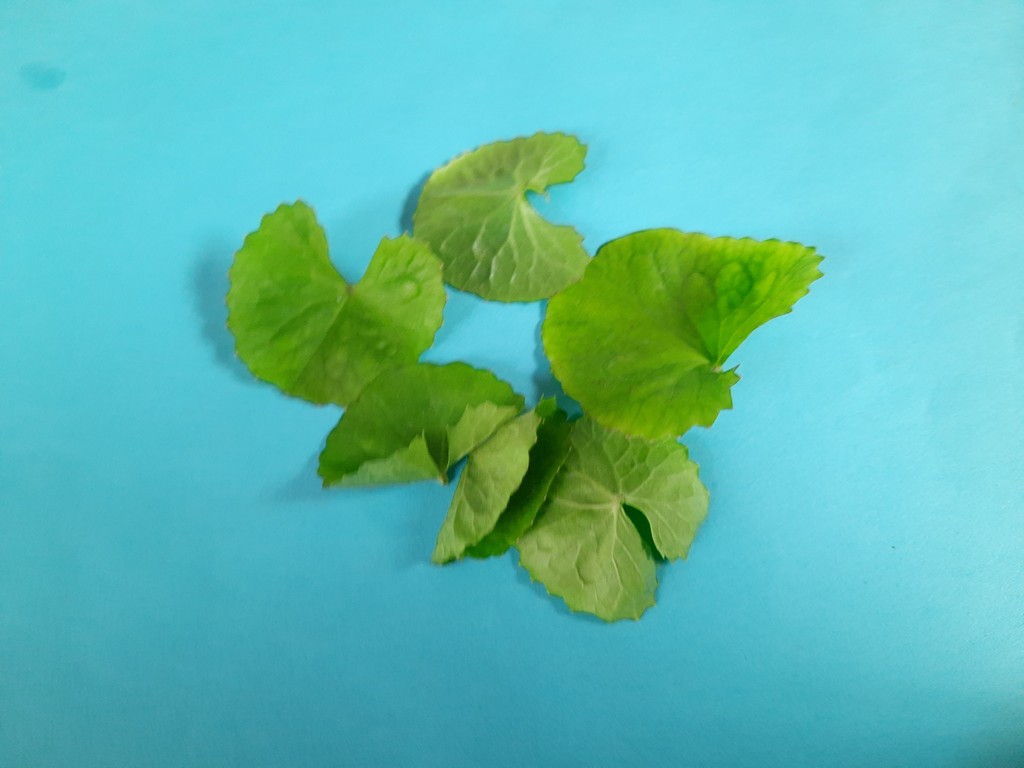
Label: Healthy